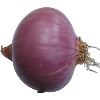
Label: Onion Red Peeled 1